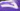
Number: 7